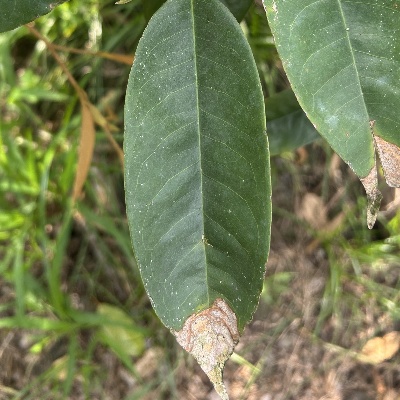
Label: Leaf_Colletotrichum